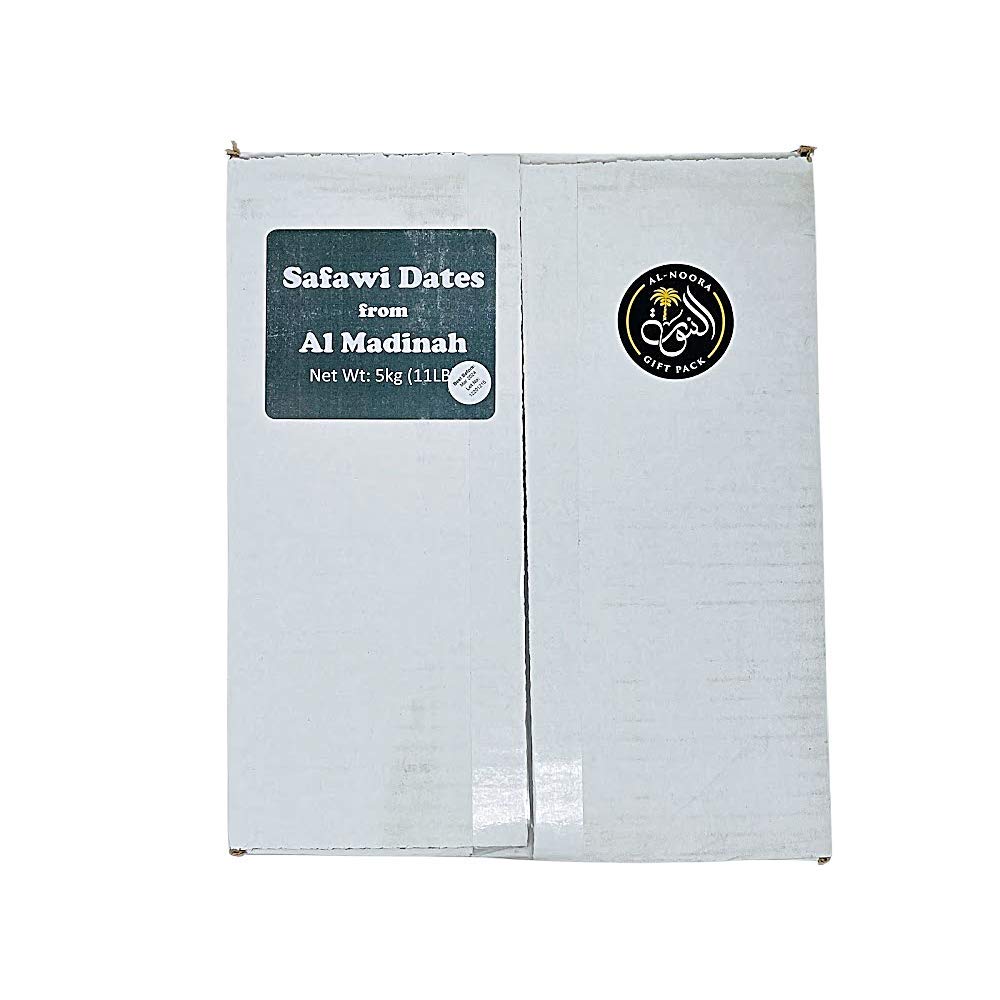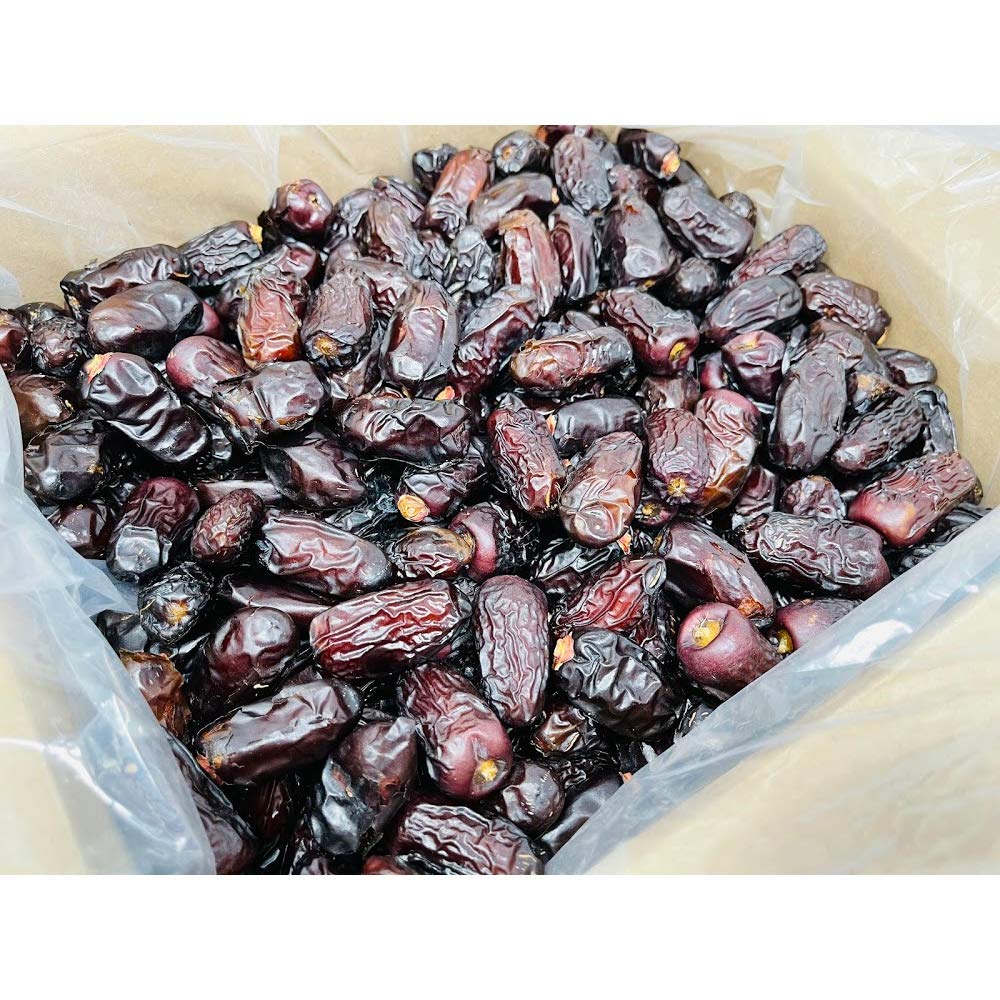
Zam Zam Farm Safawi Dates 5KG (11Lb) Box, Imported from Madina #1 Quality AL-NOORA GIFT PACK
Category: Grocery
They’re soft, sweet and scientifically proven to do wonders for your health. Loaded with vitamins and minerals, this superfood does everything from strengthening bones to improving heart health. It’s no wonder why they’re historically hailed as the Prophet’s Muhammad (peace be upon him) favorite dates and why Mariam (Virgin Mary) ate them during labor pains! Indulge today in a box of this dark, rich goodness and reap all the major health benefits. You’ll be so happy you did, just like others who have benefited.
Features: HEALTHY EATING — High in fiber, vitamins and minerals including soluble fiber, potassium, iron, magnesium, manganese, selenium, and vitamin Bs. Take it with you and there you have it, a healthy meal replacement. | BITE SIZE — Naturally bite-sized dried fruit making it easy for you to control how much to pack and consume. | EASY TO STORE — Safawi superfood when refrigerated in sealed containers stays fresh for months and still maintain its natural energy booster. | AUTHENTIC — Grown and packed at source in Madina, Saudi Arabia. | NATURALLY NUTRITIOUS:Safawi Dates are rich in healthy fiber, minerals and vitamins. Dates contain soluble fiber (it draws water into the digestive tract) and can be a constipation relief. Dates are a source of iron and can help prevent anemia. They contain magnesium, manganese and selenium.